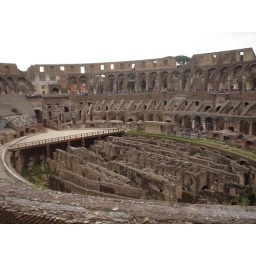
Inside the colloseum. You can see tunnels below where the wooden floor used to be.